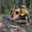
Label: tractor